Gary Goddard

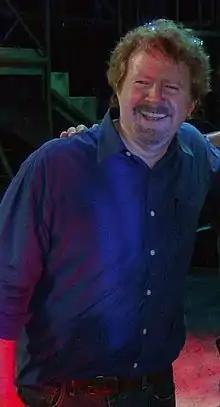
Goddard in 2006

Gary Goddard (born July 18, 1954) is an American producer and director who co-founded the Landmark Entertainment Group. In 2002, he left it to form Gary Goddard Entertainment (GGE), later known as the Goddard Group, an entertainment design firm based in North Hollywood, Los Angeles, California. The firm reorganized, changed ownership, and was rebranded Legacy Entertainment in 2018 after Goddard left the company following accusations of sexual assault.